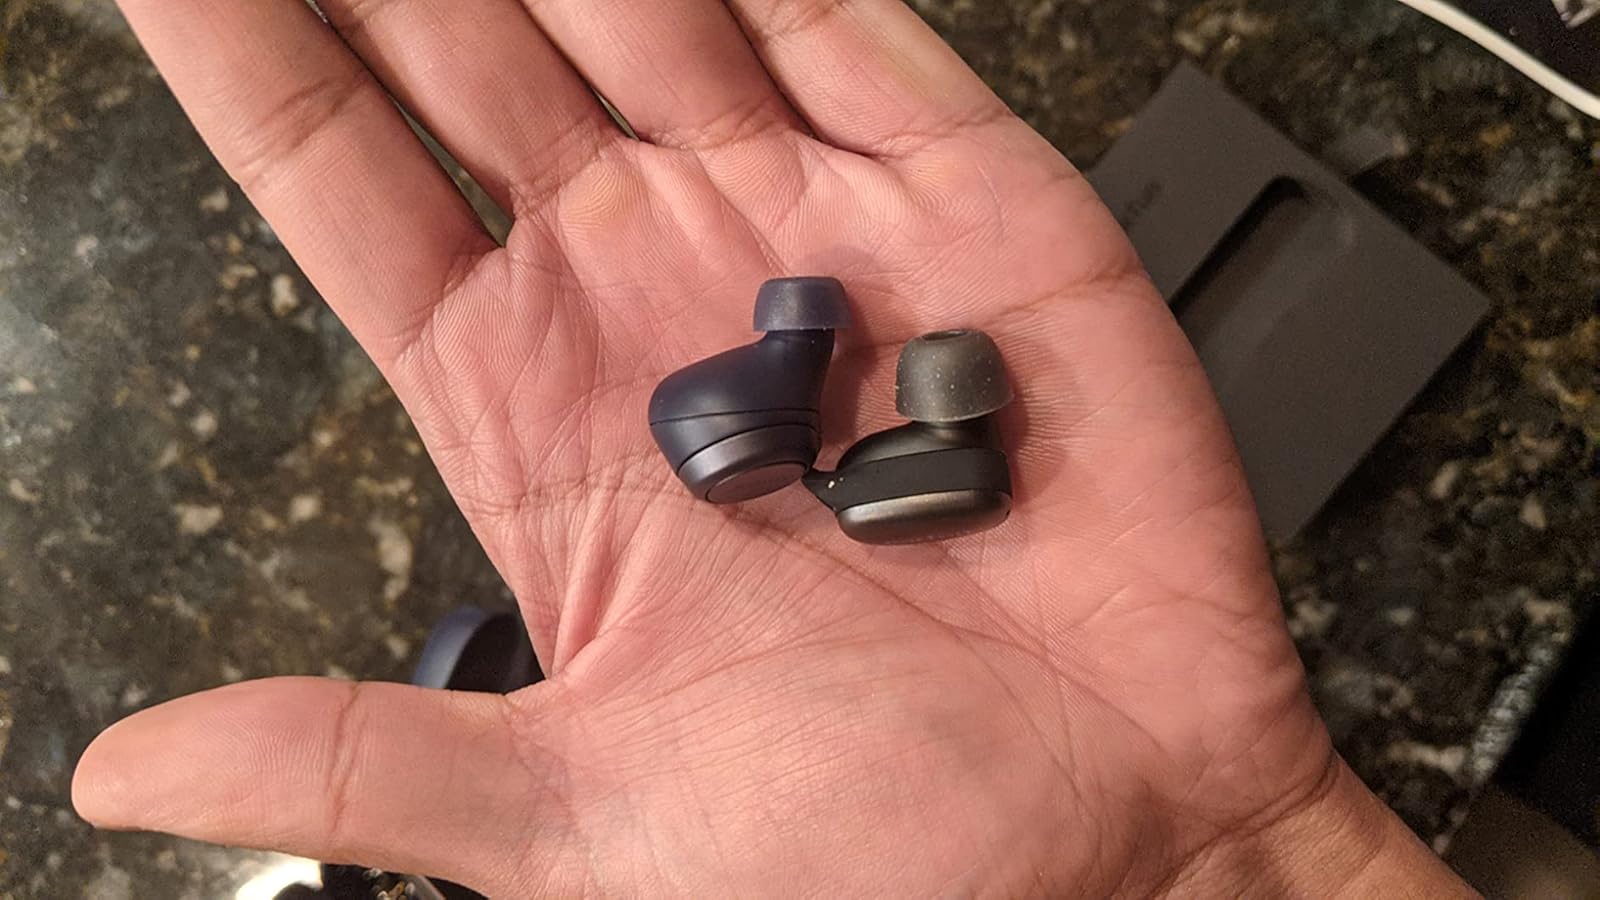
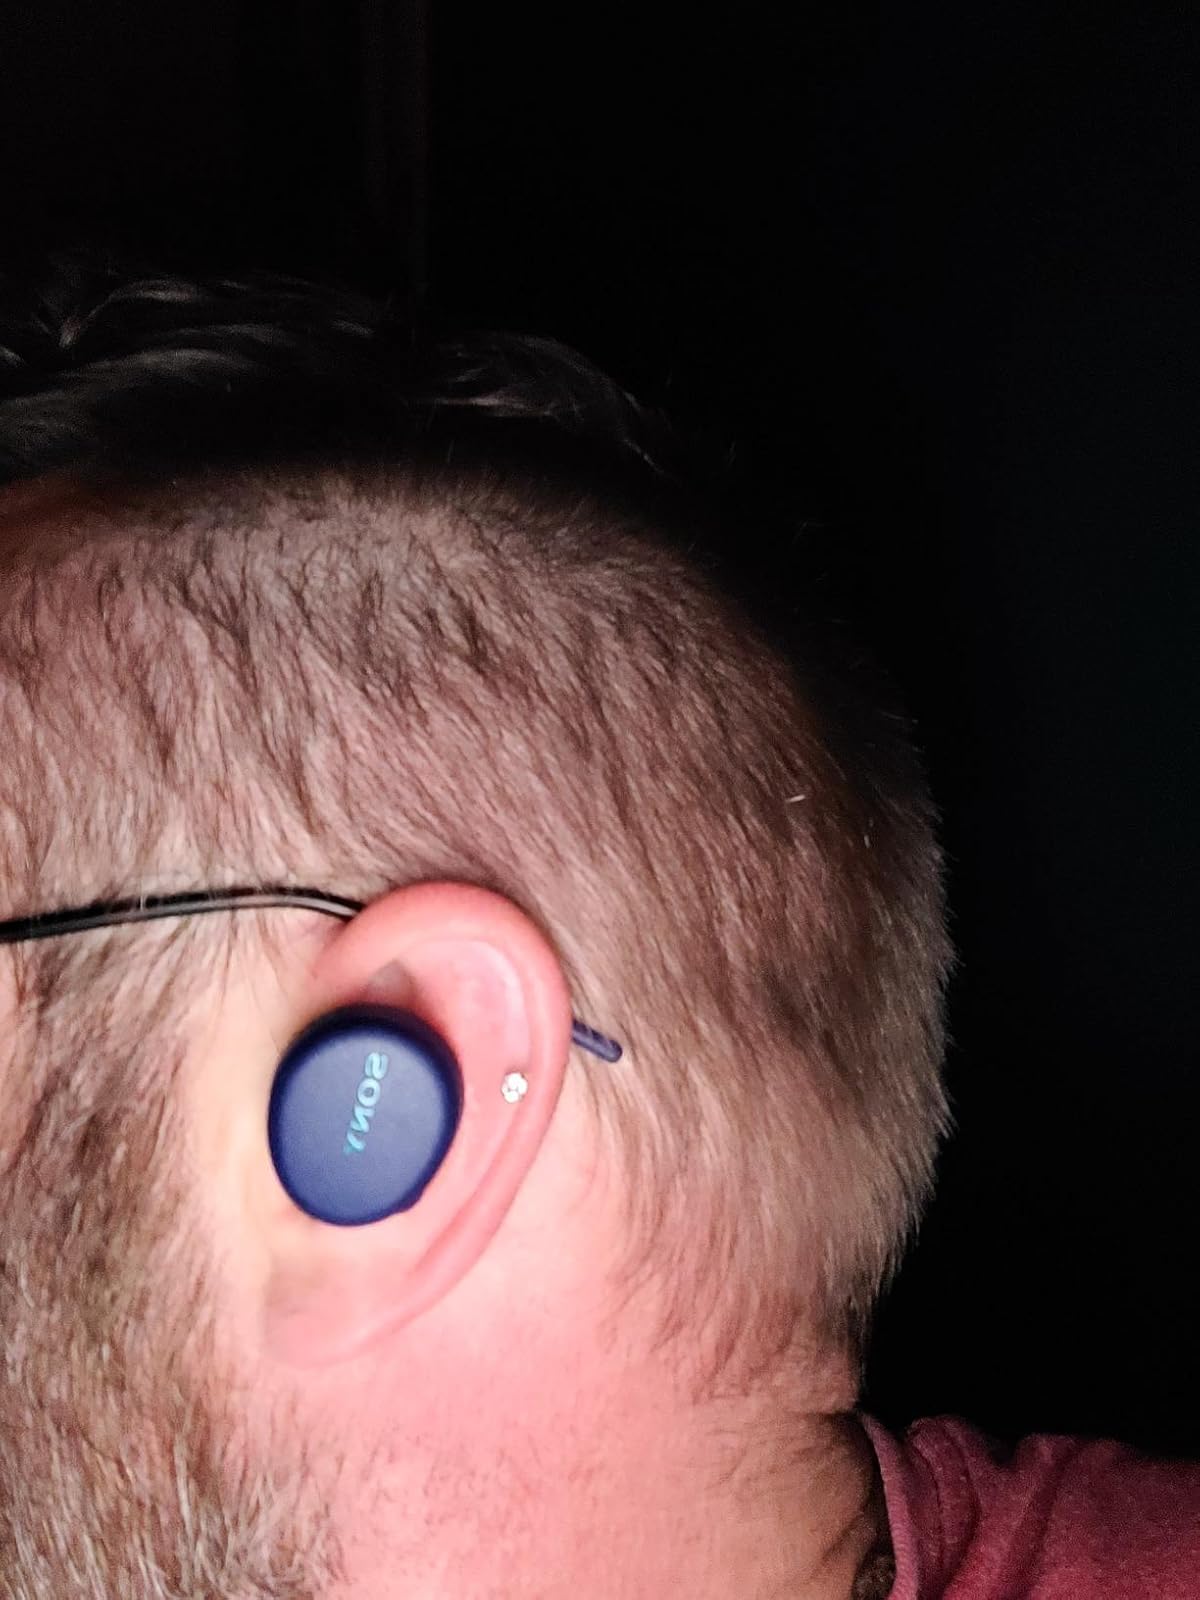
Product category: earbuds
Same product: no